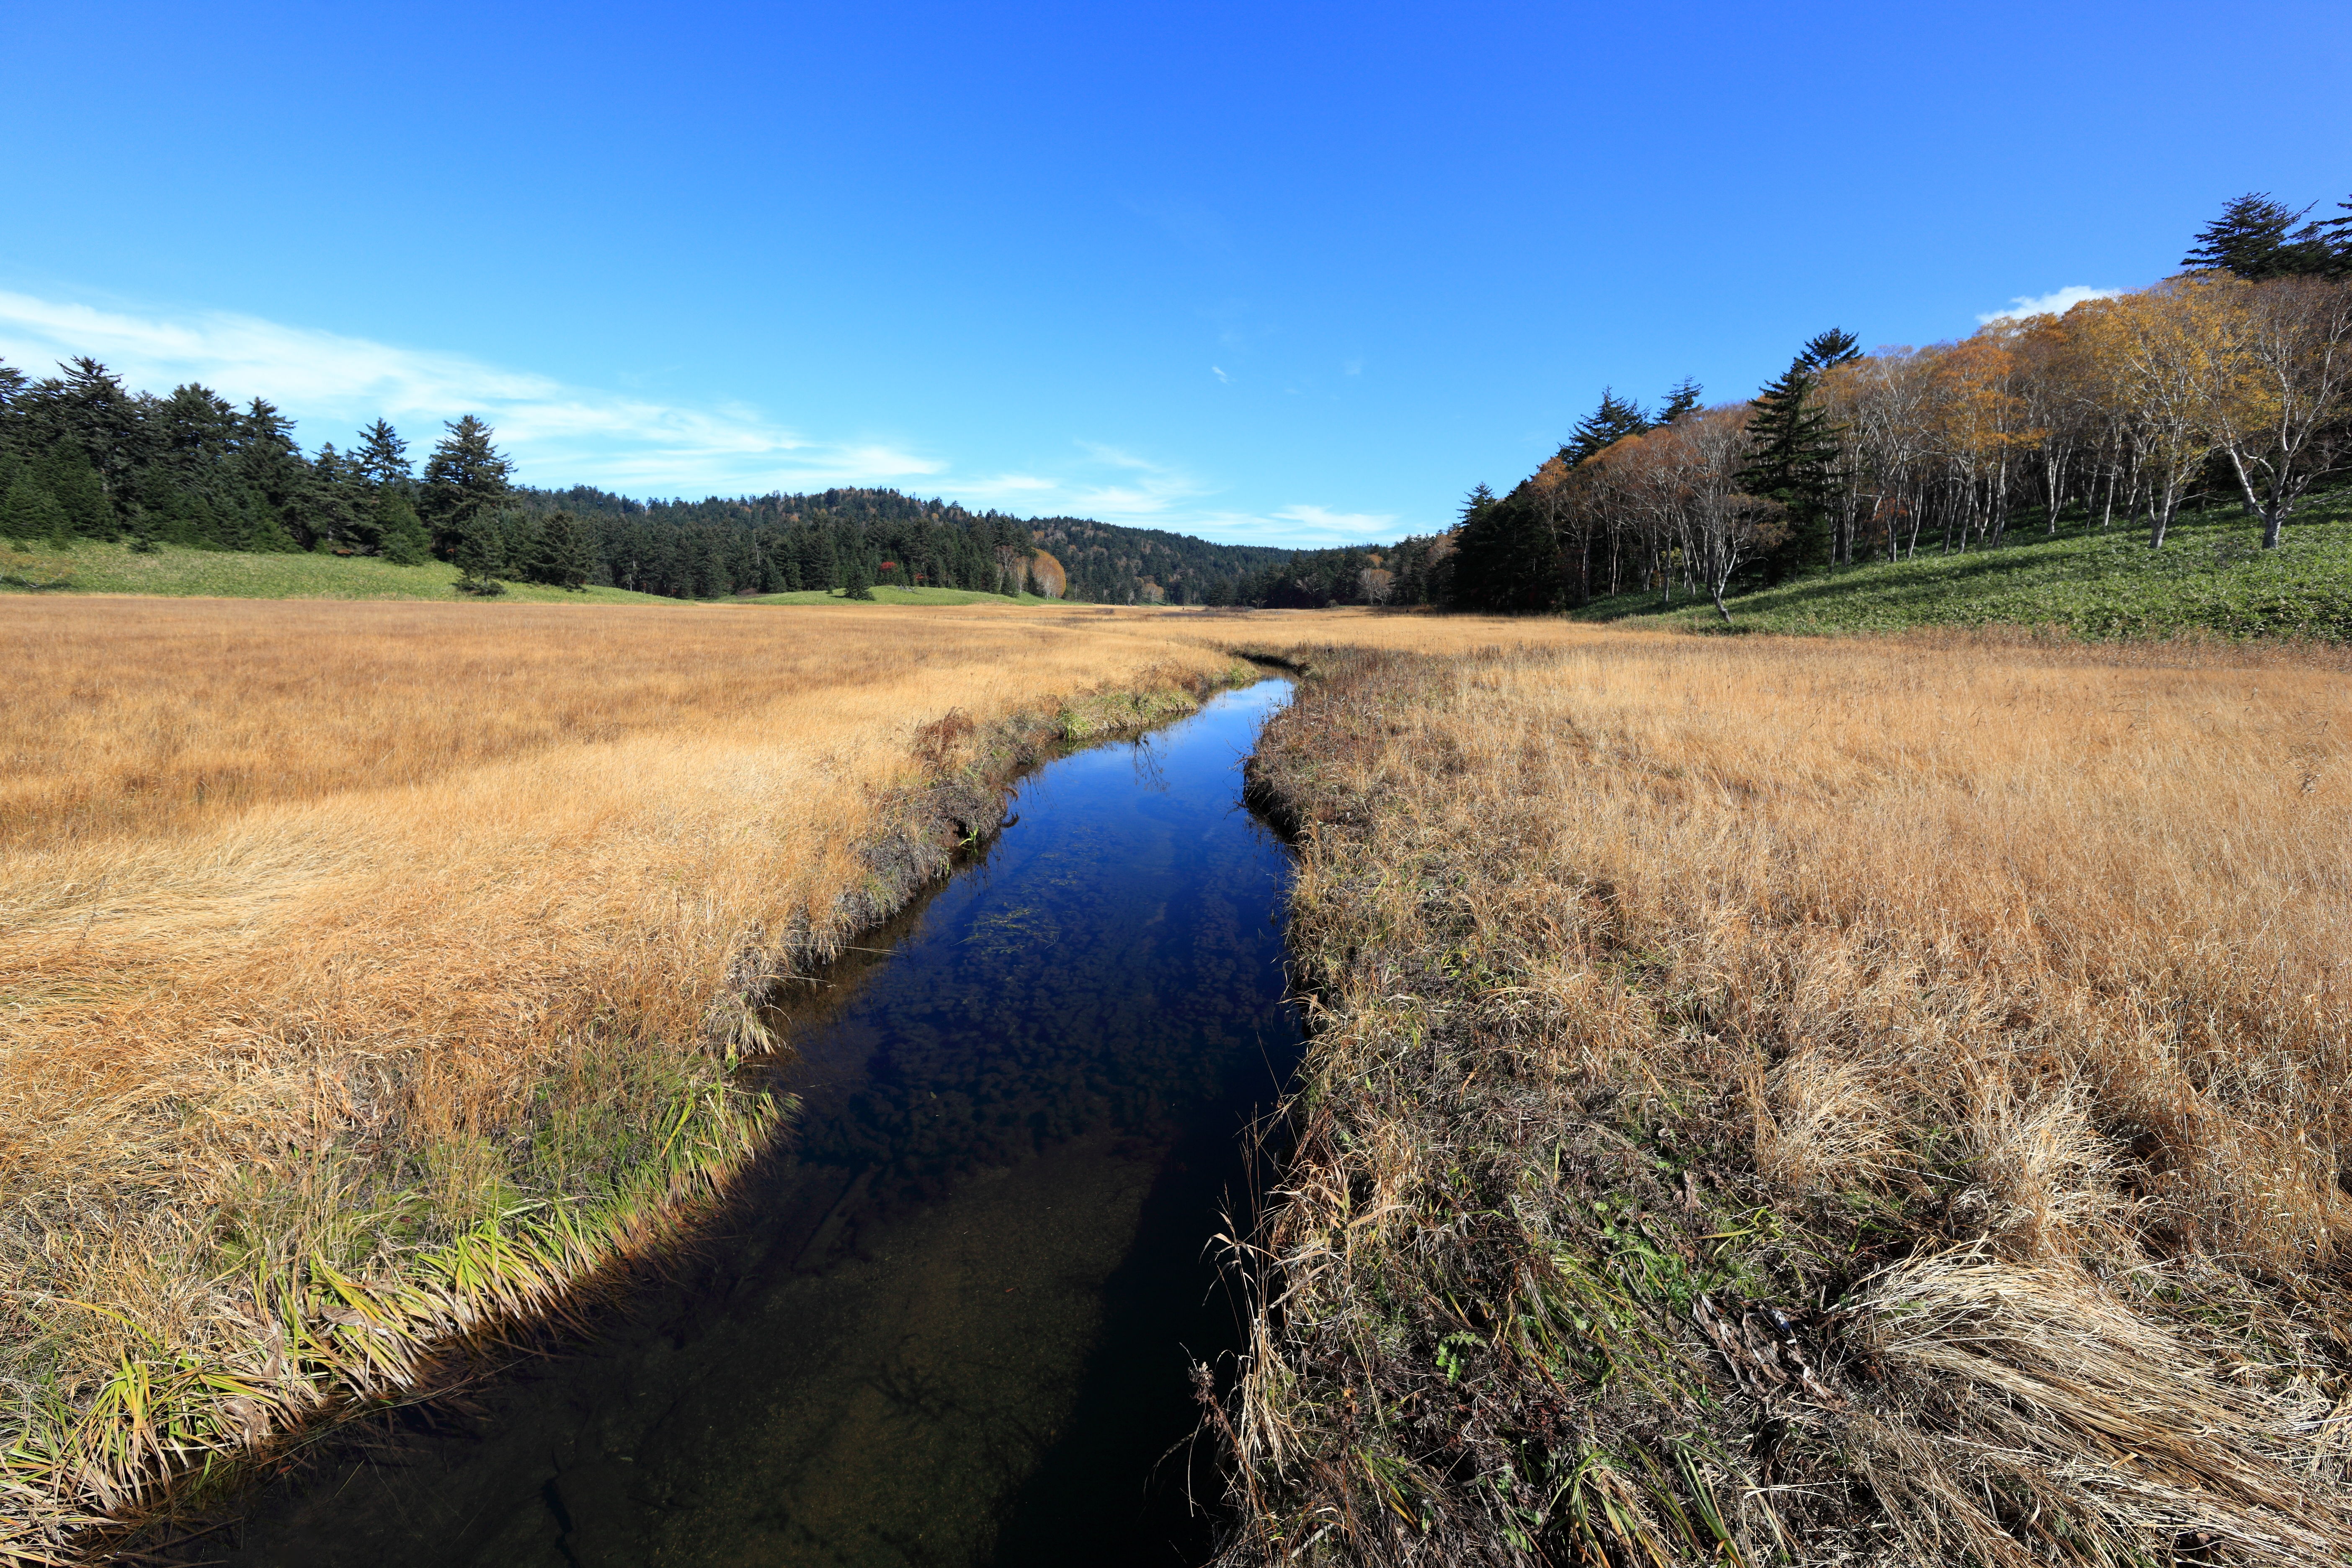
landscape, tree, nature, grass, marsh, wetlands, wilderness, mountain, trail, field, prairie, morning, hill, lake, river, valley, dirt road, high, autumn, reservoir, agriculture, ridge, waterway, cool image, wetland, bog, 5d, hires, habitat, i, loch, markii, ecosystem, hi, res, resolution, fukushima, oze, hinoemata, ozenationalpark, rural area, landform, natural environment, geographical feature, grass family